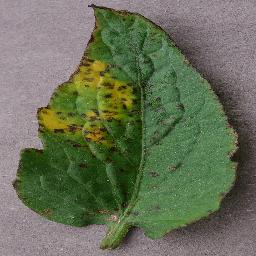
Label: Tomato___Bacterial_spot